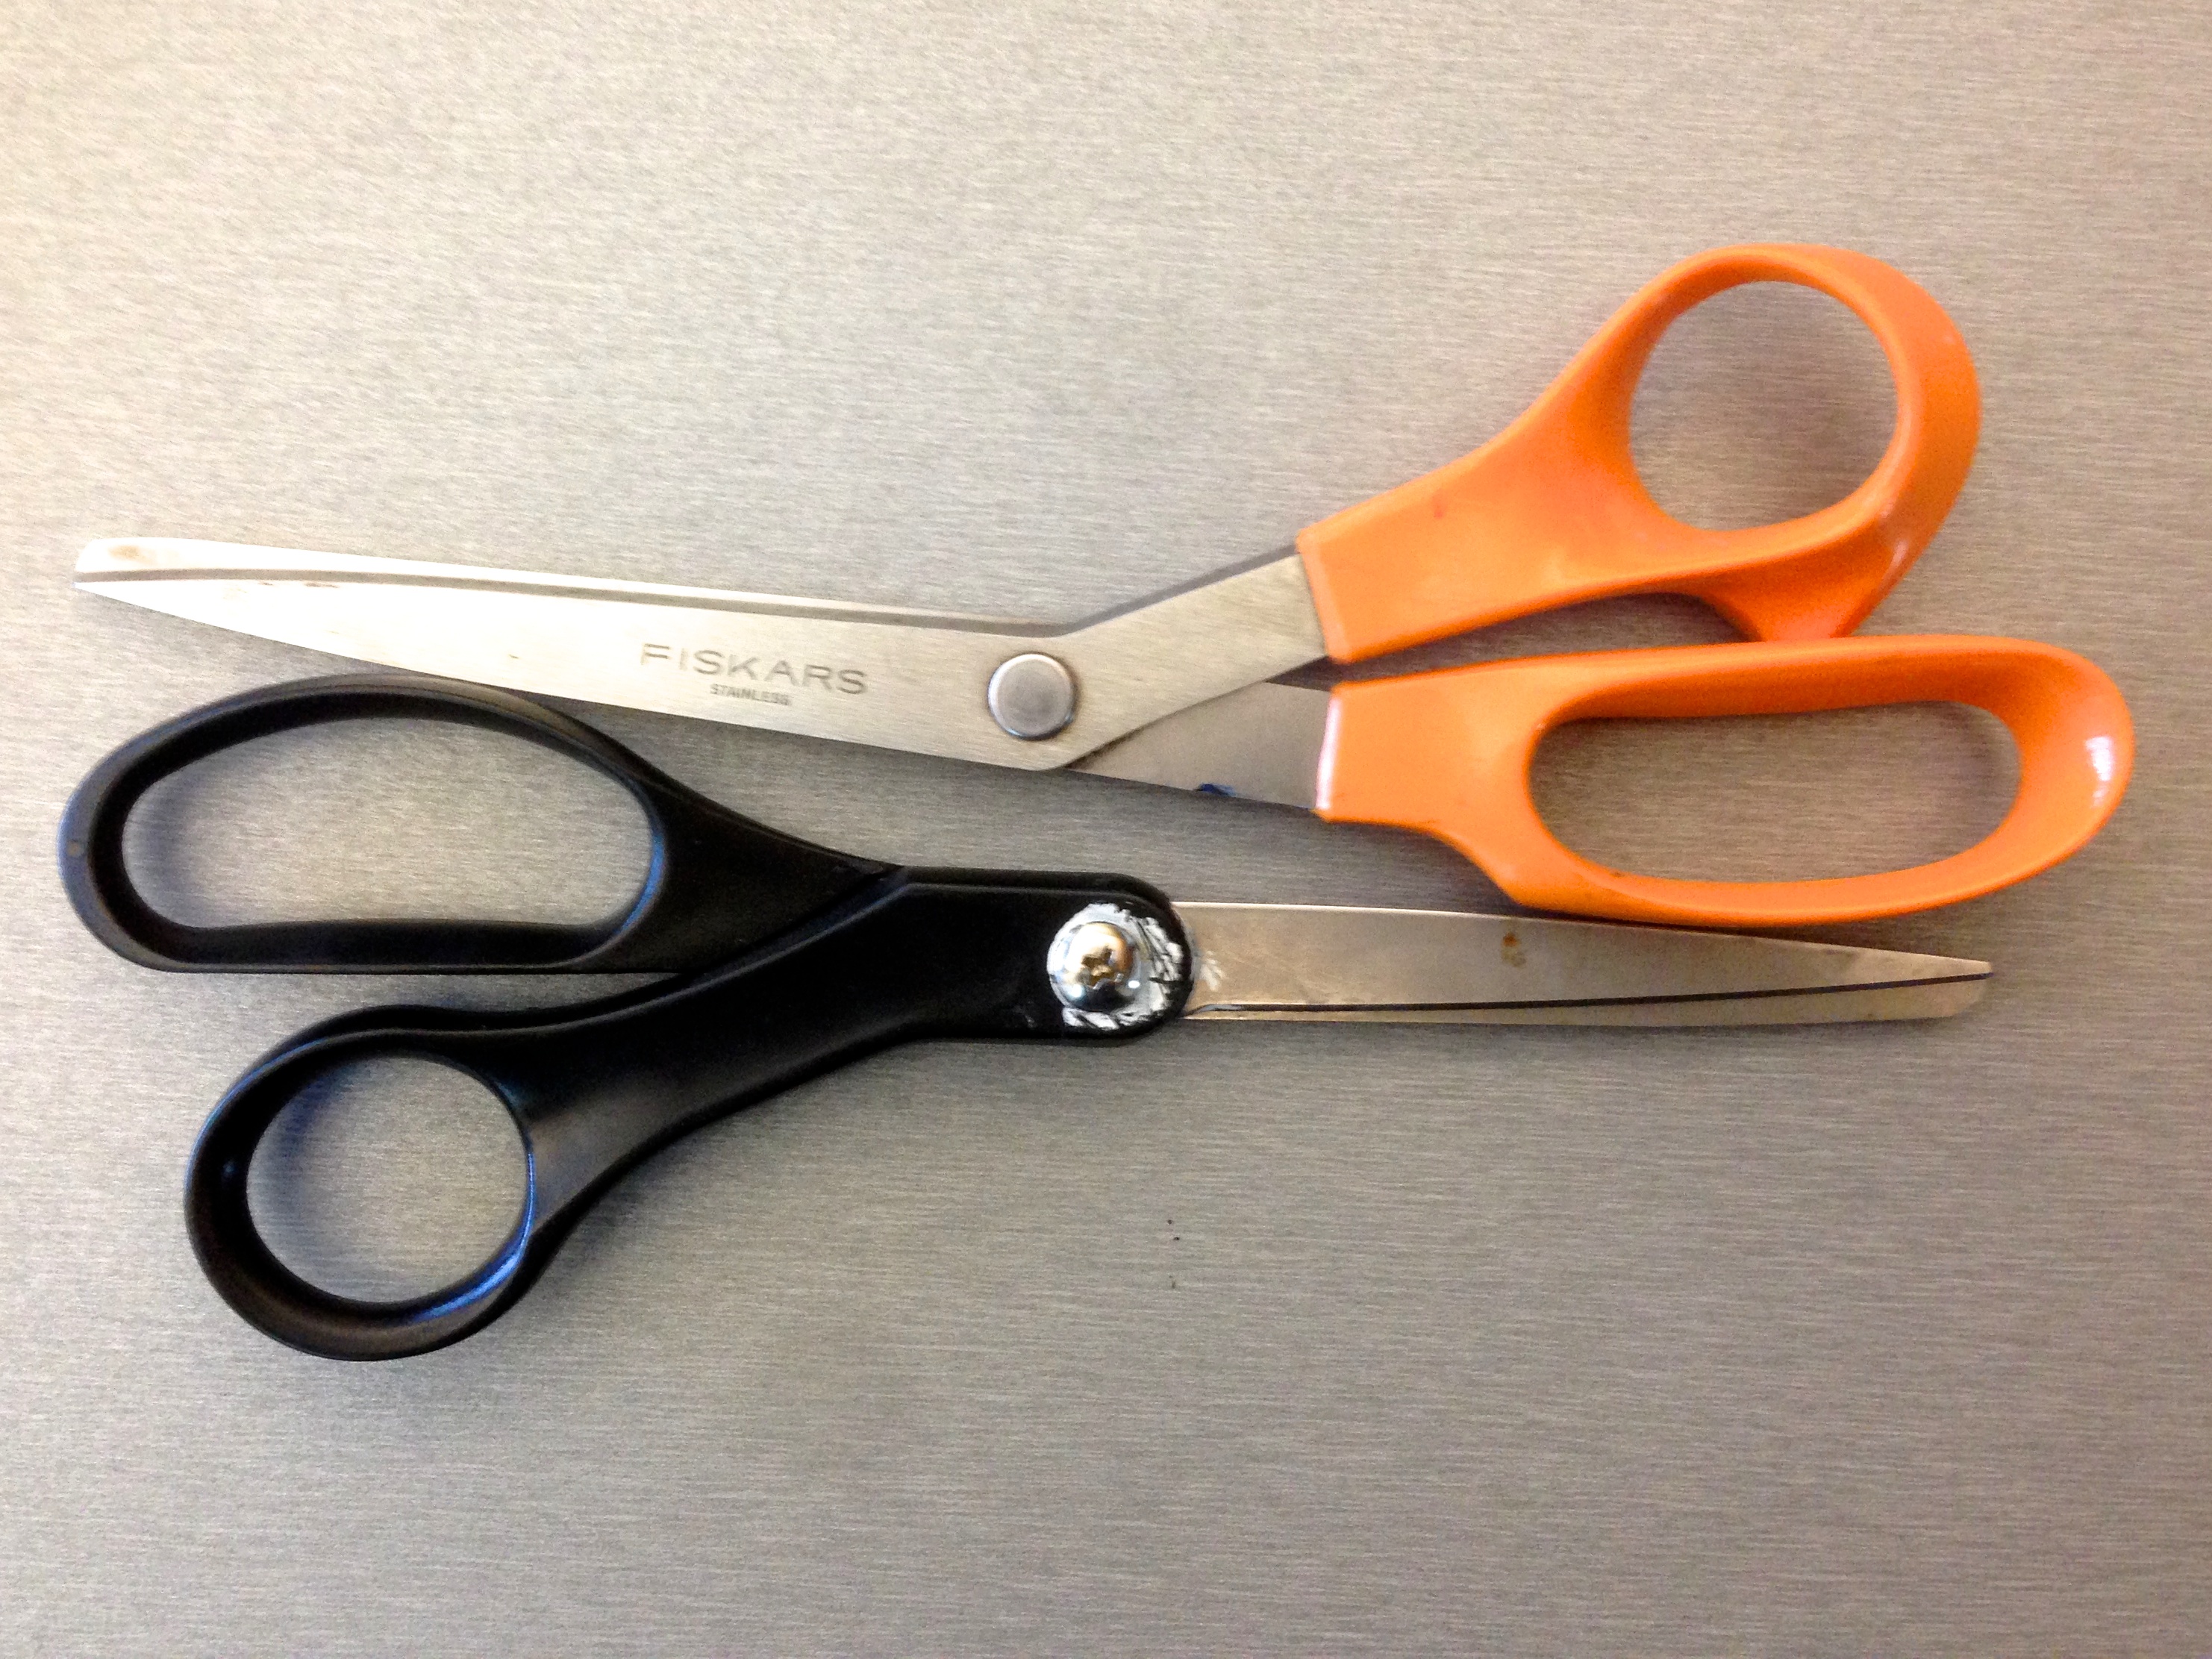
tool, mtech15, scissors